Rock formations of Adélie Land

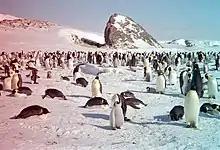
Emperor penguins and chicks with the rock known as Tour de Pise in the background (anaglyphic 3D picture)

Tour de Pise is an isolated rock dome, 27 m, which protrudes through the ice in northwest Rostand Island in the Géologie Archipelago. It was charted in 1951 by the French Antarctic Expedition and named by them for the famous Tower of Pisa.